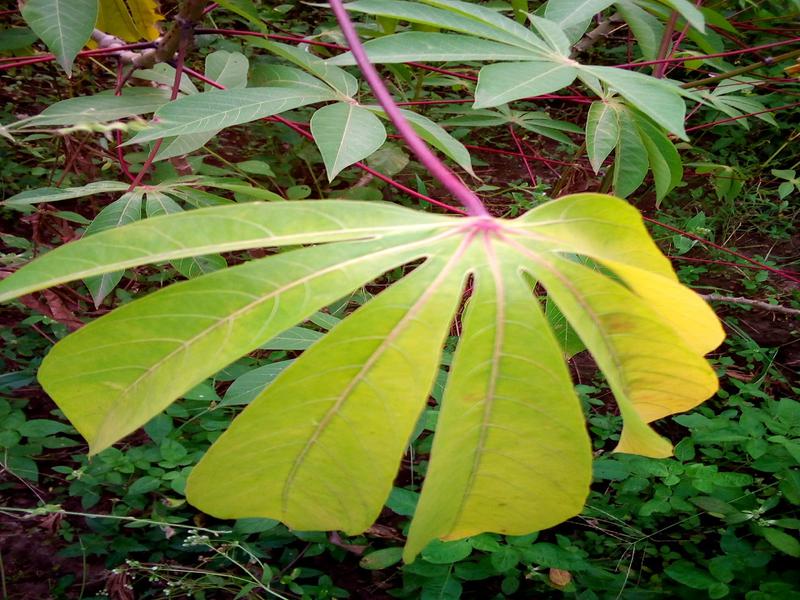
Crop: cassava
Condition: healthy